Marsdenichthys

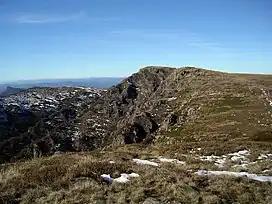
Specimens of "Marsdenichthys" have been found from Mount Howitt.

The genus "Marsdenichthys" was first named in 1985 on the basis of material collected from Mount Howitt. The genus was initially described as a member of the family Eusthenopteridae (now known as the Tristichopteridae), the first known from the southern hemisphere. However, the classification of "Marsdenichthys" within Tetrapodomorpha has often been debated and there is not yet a consensus on the exact phylogenetic relationships of the genus.